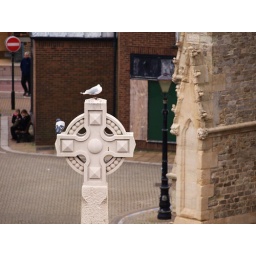
The monument in St Thomas' Square, taken from the roof of Somerfield.